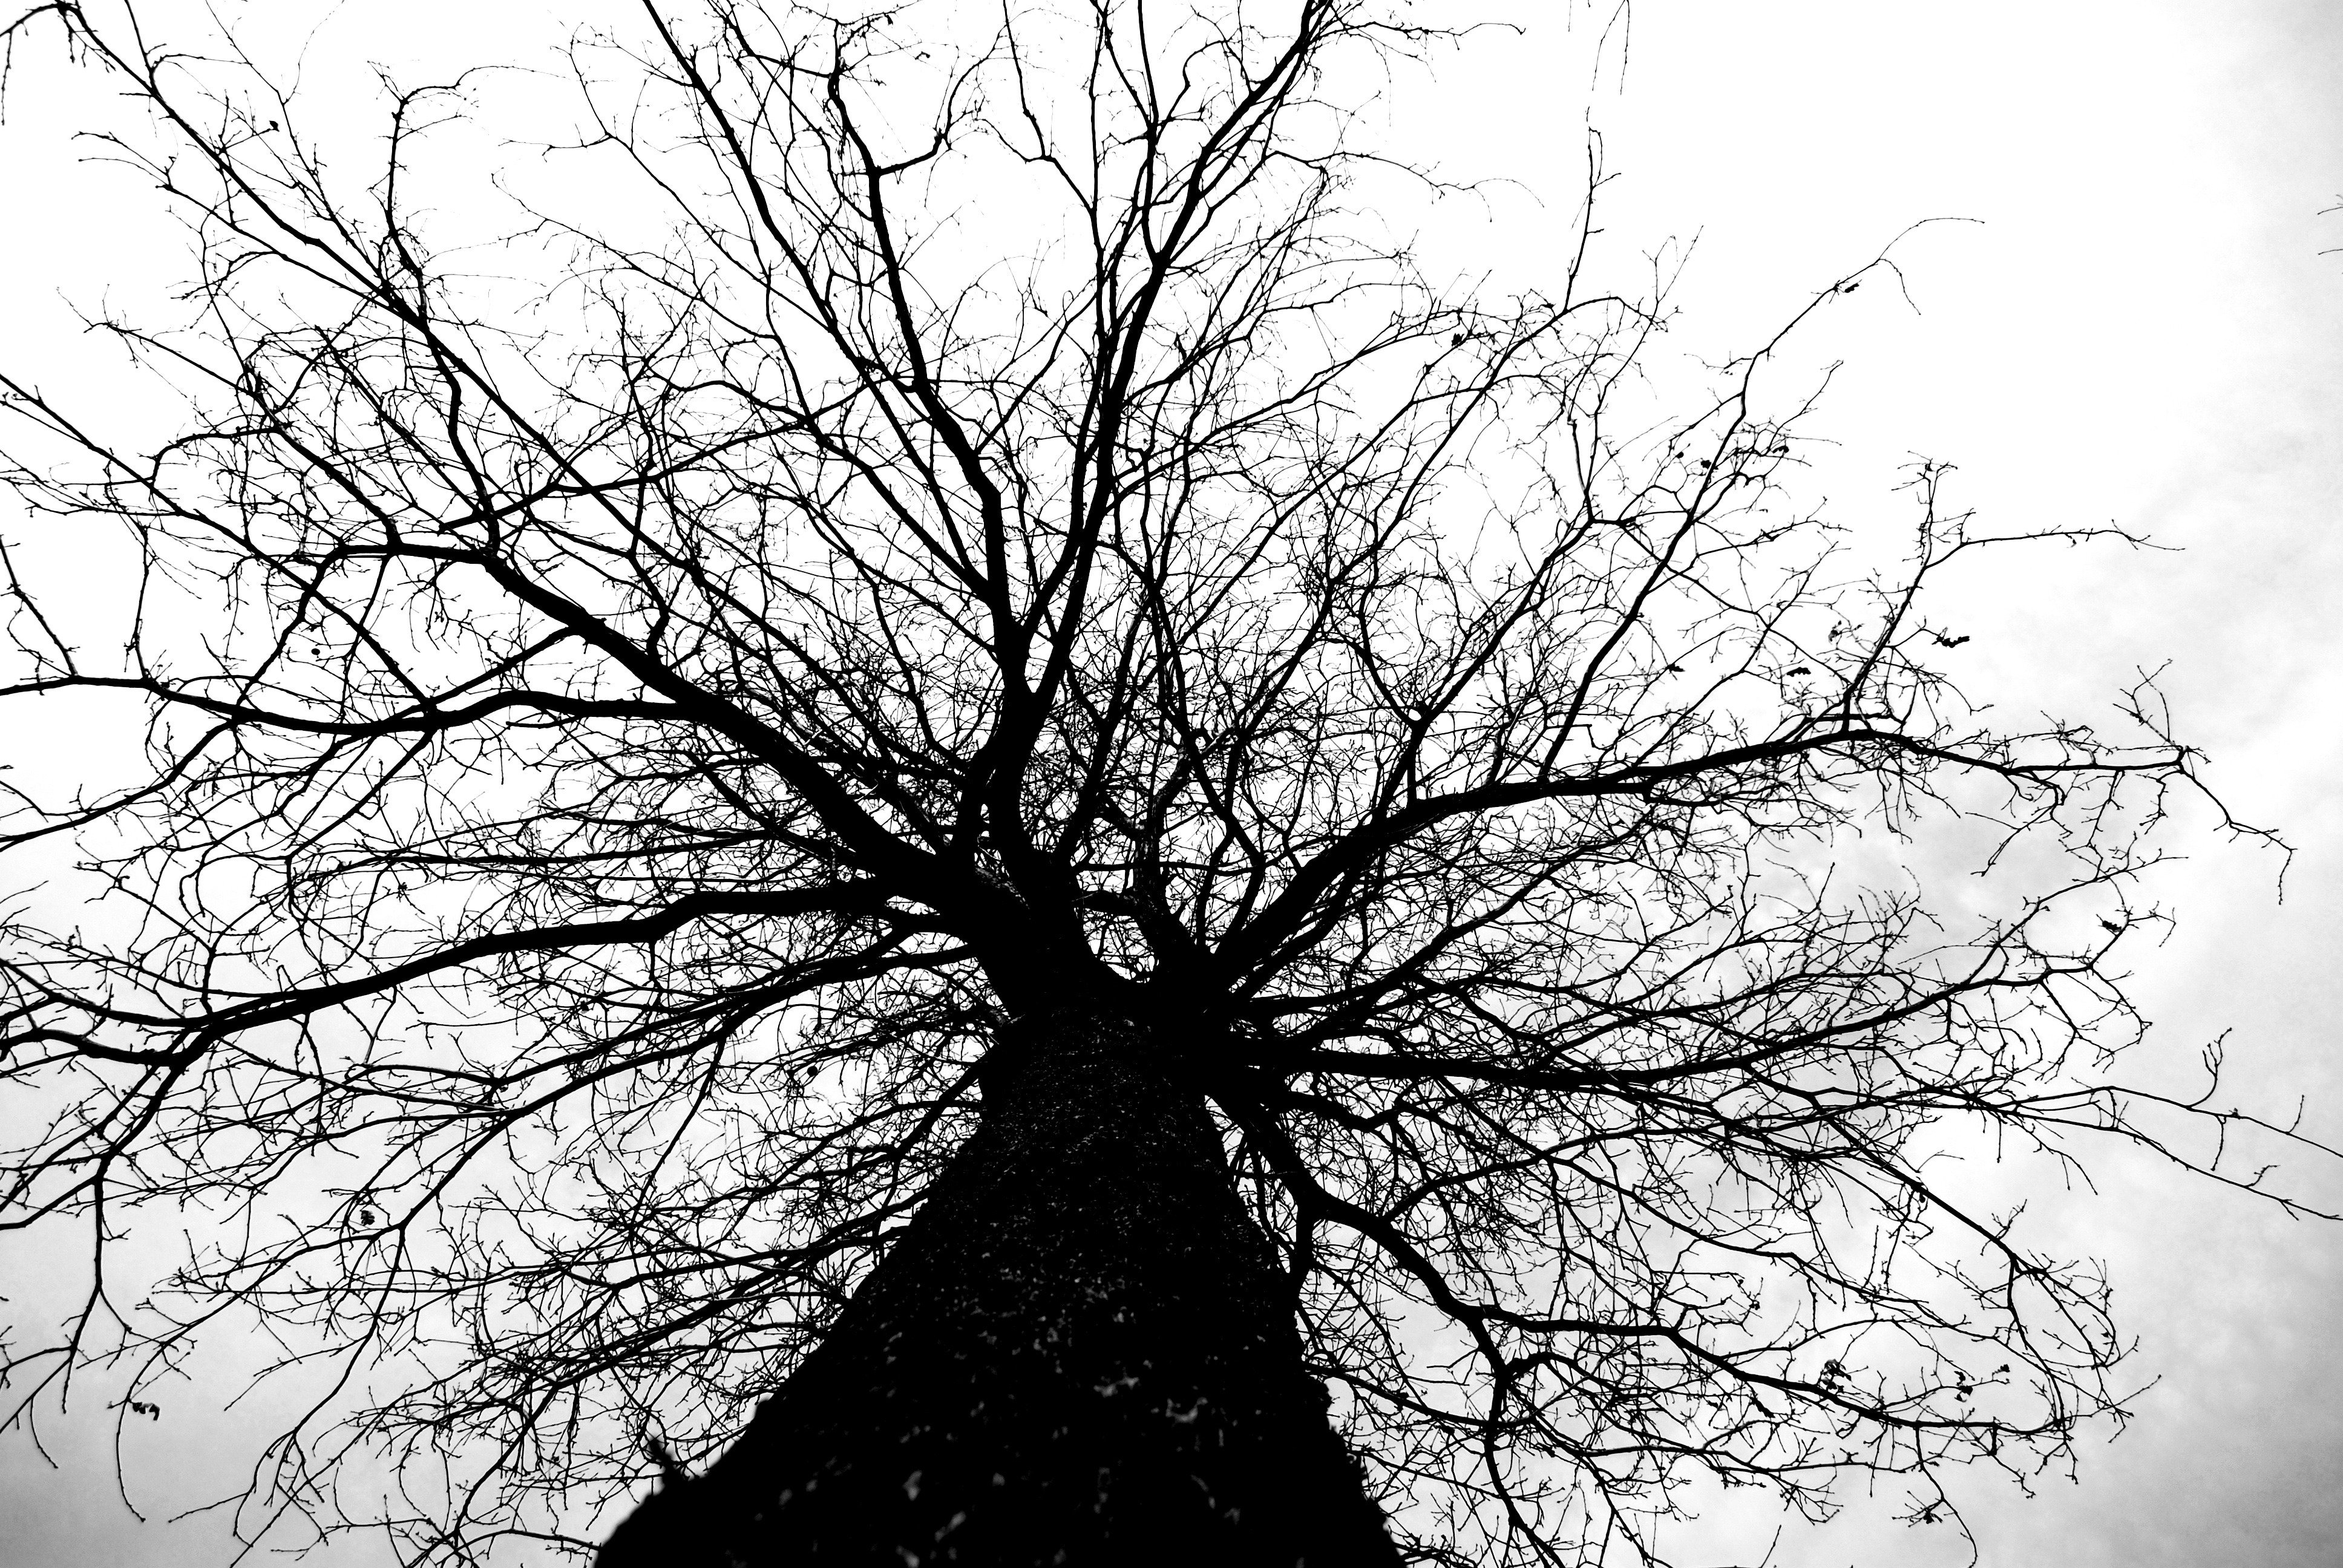
tree, nature, branch, black and white, plant, trunk, line, autumn, monochrome, twig, drawing, monochrome photography, woody plant